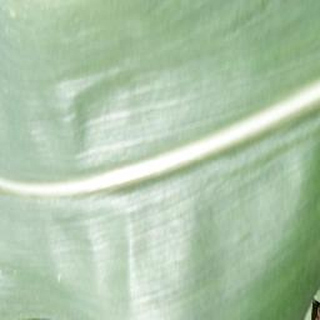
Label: healthy_corn